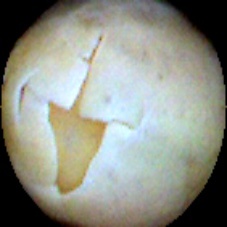
Label: Skin-damaged